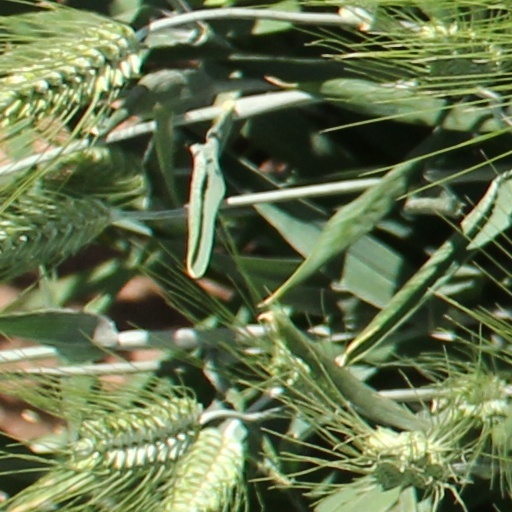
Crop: wheat